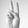
ASL letter: V